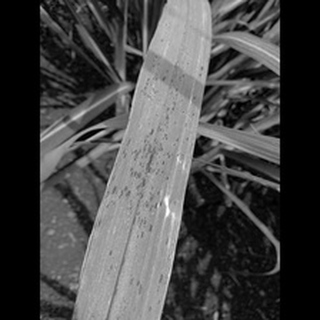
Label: sugarcane_rust